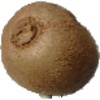
Label: kiwi